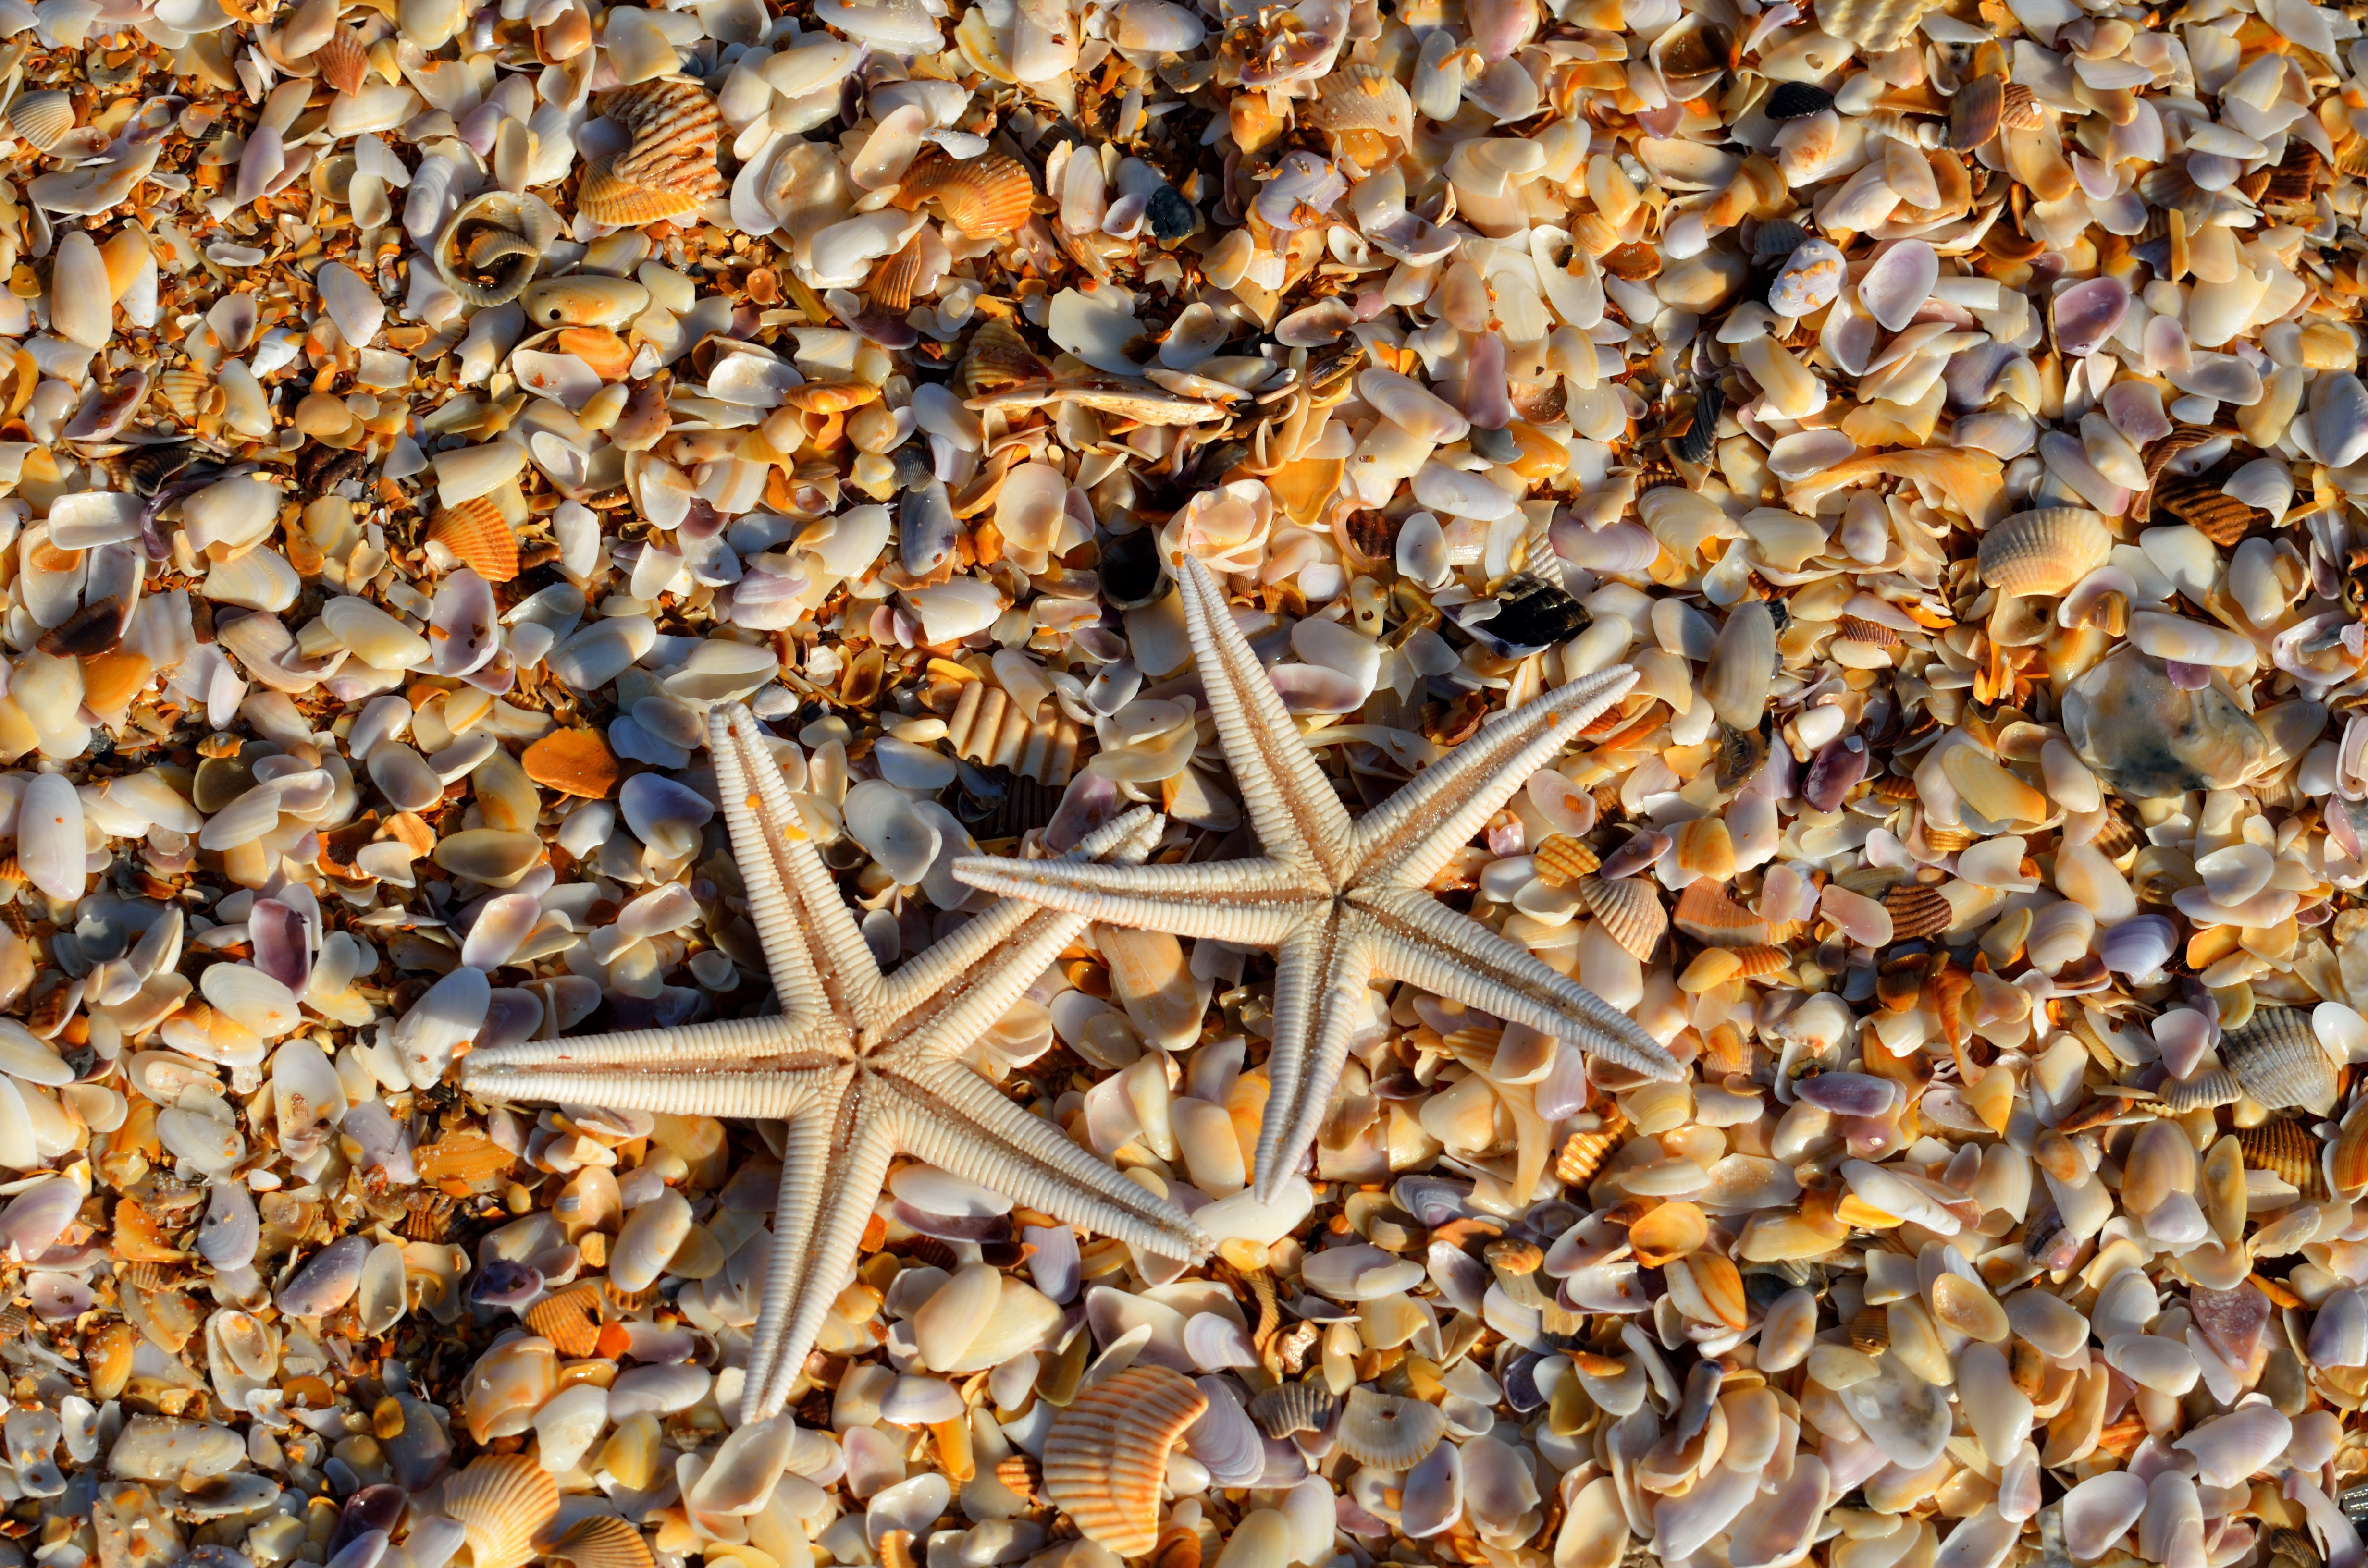
beach, sea, nature, ocean, branch, wood, star, leaf, animal, wildlife, wild, underwater, pattern, food, produce, crop, tropical, natural, autumn, aquatic, fish, material, starfish, coral, life, reef, close up, shells, background, marine, sea life, exotic, salt water, grass family